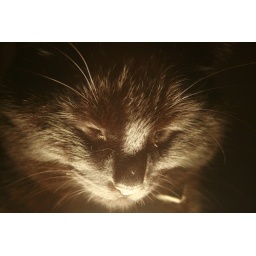
He virtually had his head in the desk lamp trying to get a wee heat